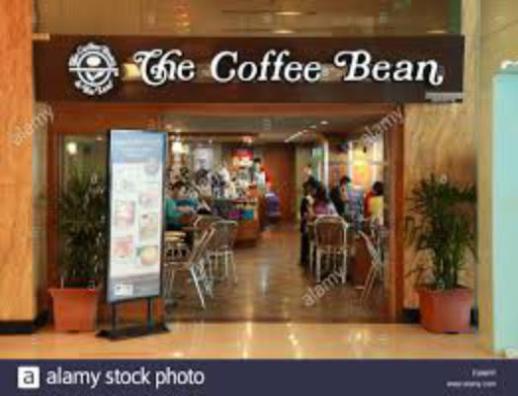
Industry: Food